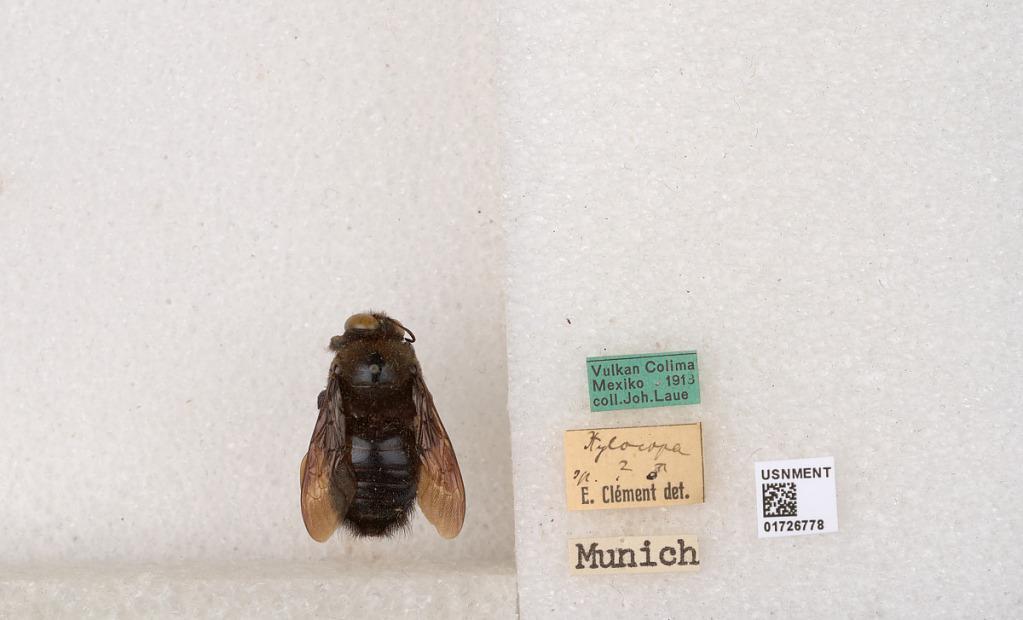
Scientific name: Xylocopa (Notoxylocopa) guatemalensis Cockerell
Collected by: J. Laue
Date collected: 1913-1-1
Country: Mexico
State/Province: Colima
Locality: Vulkan
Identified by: Clement, E.